Copacabana (1947 film)

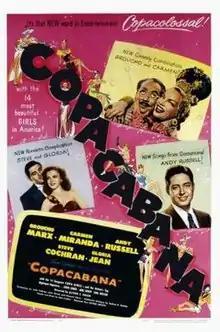

Copacabana is a 1947 American musical comedy film directed by Alfred E. Green starring Carmen Miranda, Groucho Marx, and Steve Cochran. The film is a showcase for Miranda, who performs several numbers in her usual style, including a high-energy rendition of "Tico-Tico". Groucho, as Lionel, her fiancé and agent, also sings a musical number, "Go West, Young Man", wearing his traditional greasepaint brows, mustache, and baggy suit. This was Groucho's first significant film appearance as a solo act, minus Harpo and Chico.